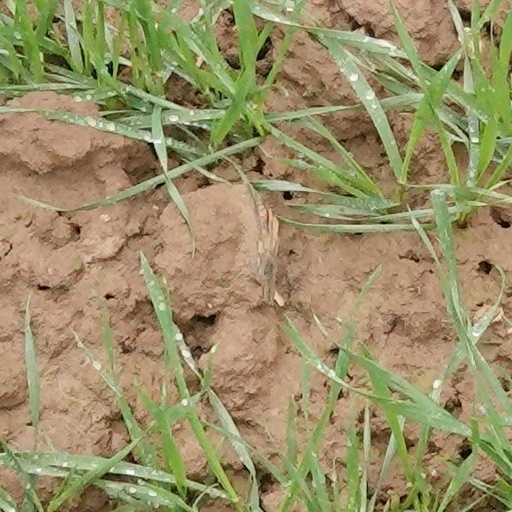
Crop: wheat